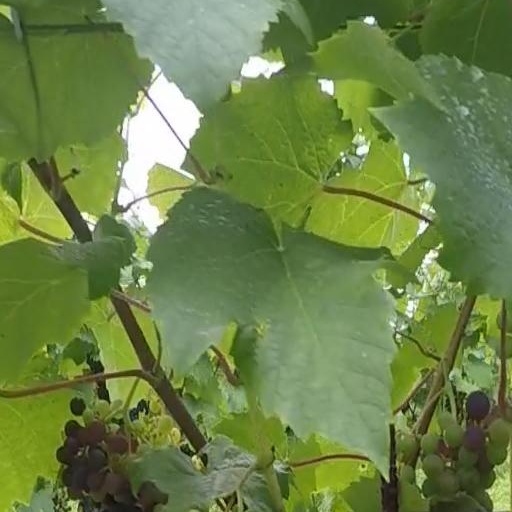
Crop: grape